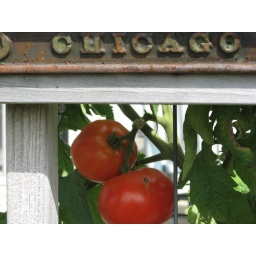
There was an old, rusty sign from a piano company in our basement, nowattached to the deck rail